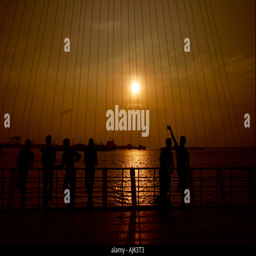
young men watching sunset on a beautiful evening